List of birds of the Galápagos Islands

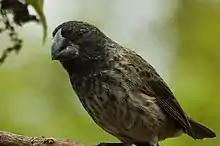
Large ground finch

Swallows and martins are passerines not closely related to swifts although they have superficial resemblance. They have short pointed wings.